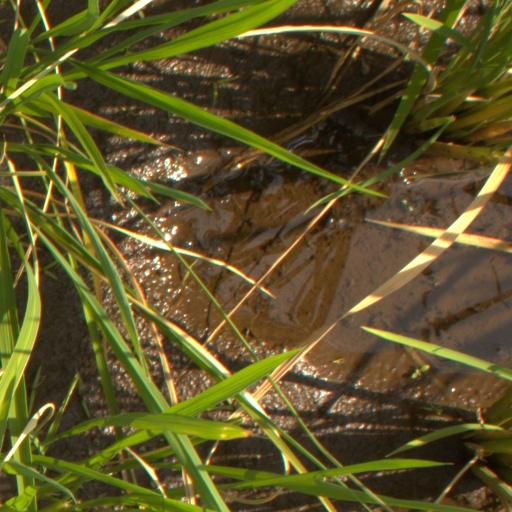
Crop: rice